Tow boat ride

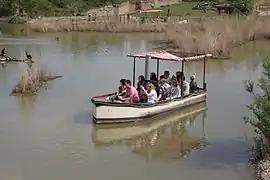
African Queen — ZOOM Erlebniswelt Gelsenkirchen.

A tow boat ride is a water ride constructed on a body of water. The course is defined by a main drive underwater cable, creating the